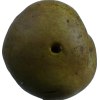
Label: pear